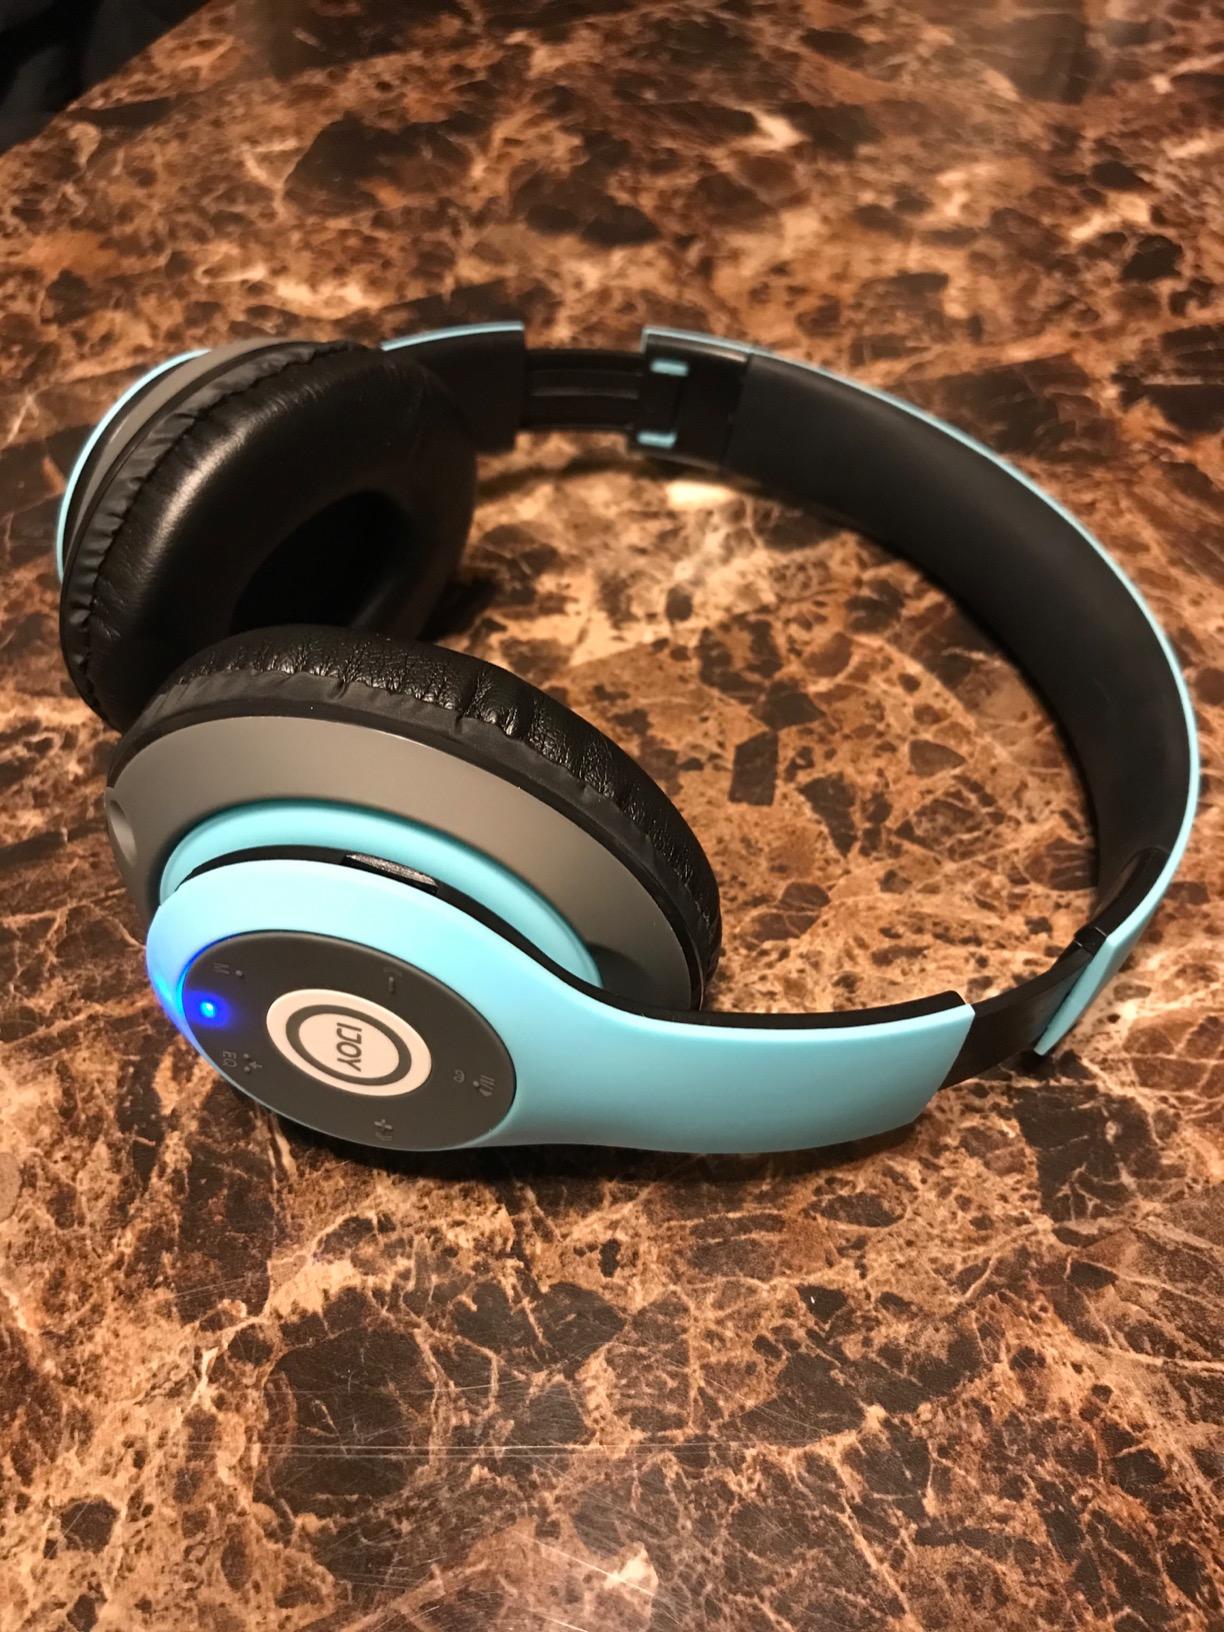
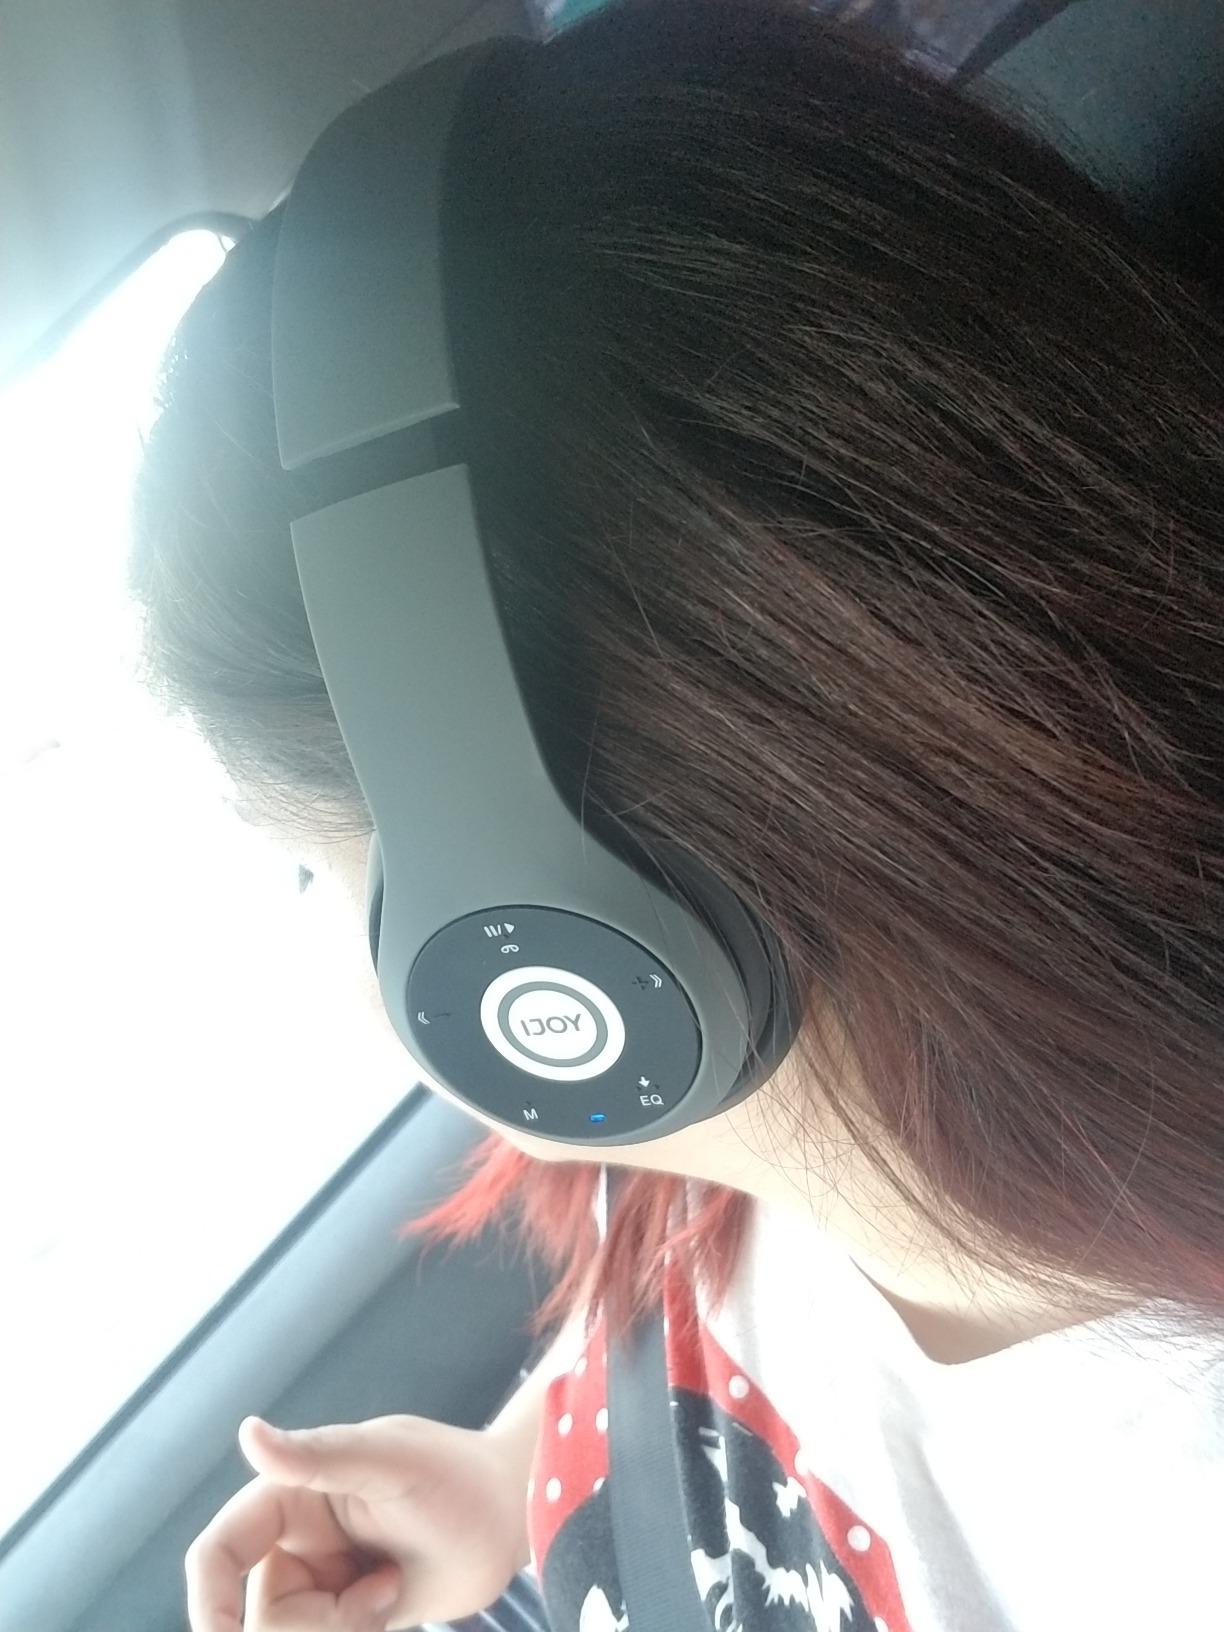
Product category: headphones
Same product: no